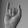
ASL letter: I